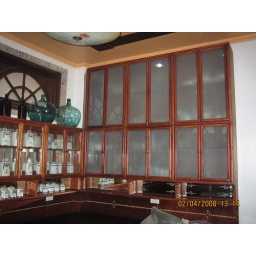
The botica-cabinet-inspired kitchen cupboards of a period-style kitchen. Photographed in a house in Manila.